Sylvain Prudhomme

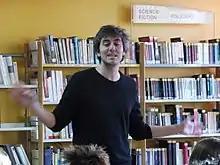
Sylvain Prudhomme (2018)

Sylvain Prudhomme (born 1979, La Seyne-sur-Mer) is a French writer.